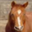
Label: horse